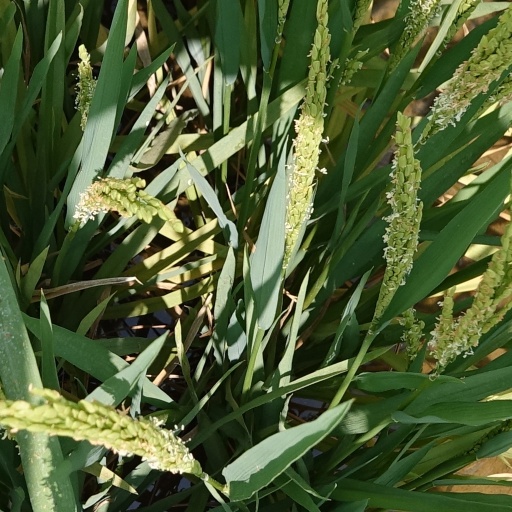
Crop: rice